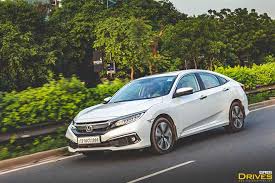
Vehicle type: Cars